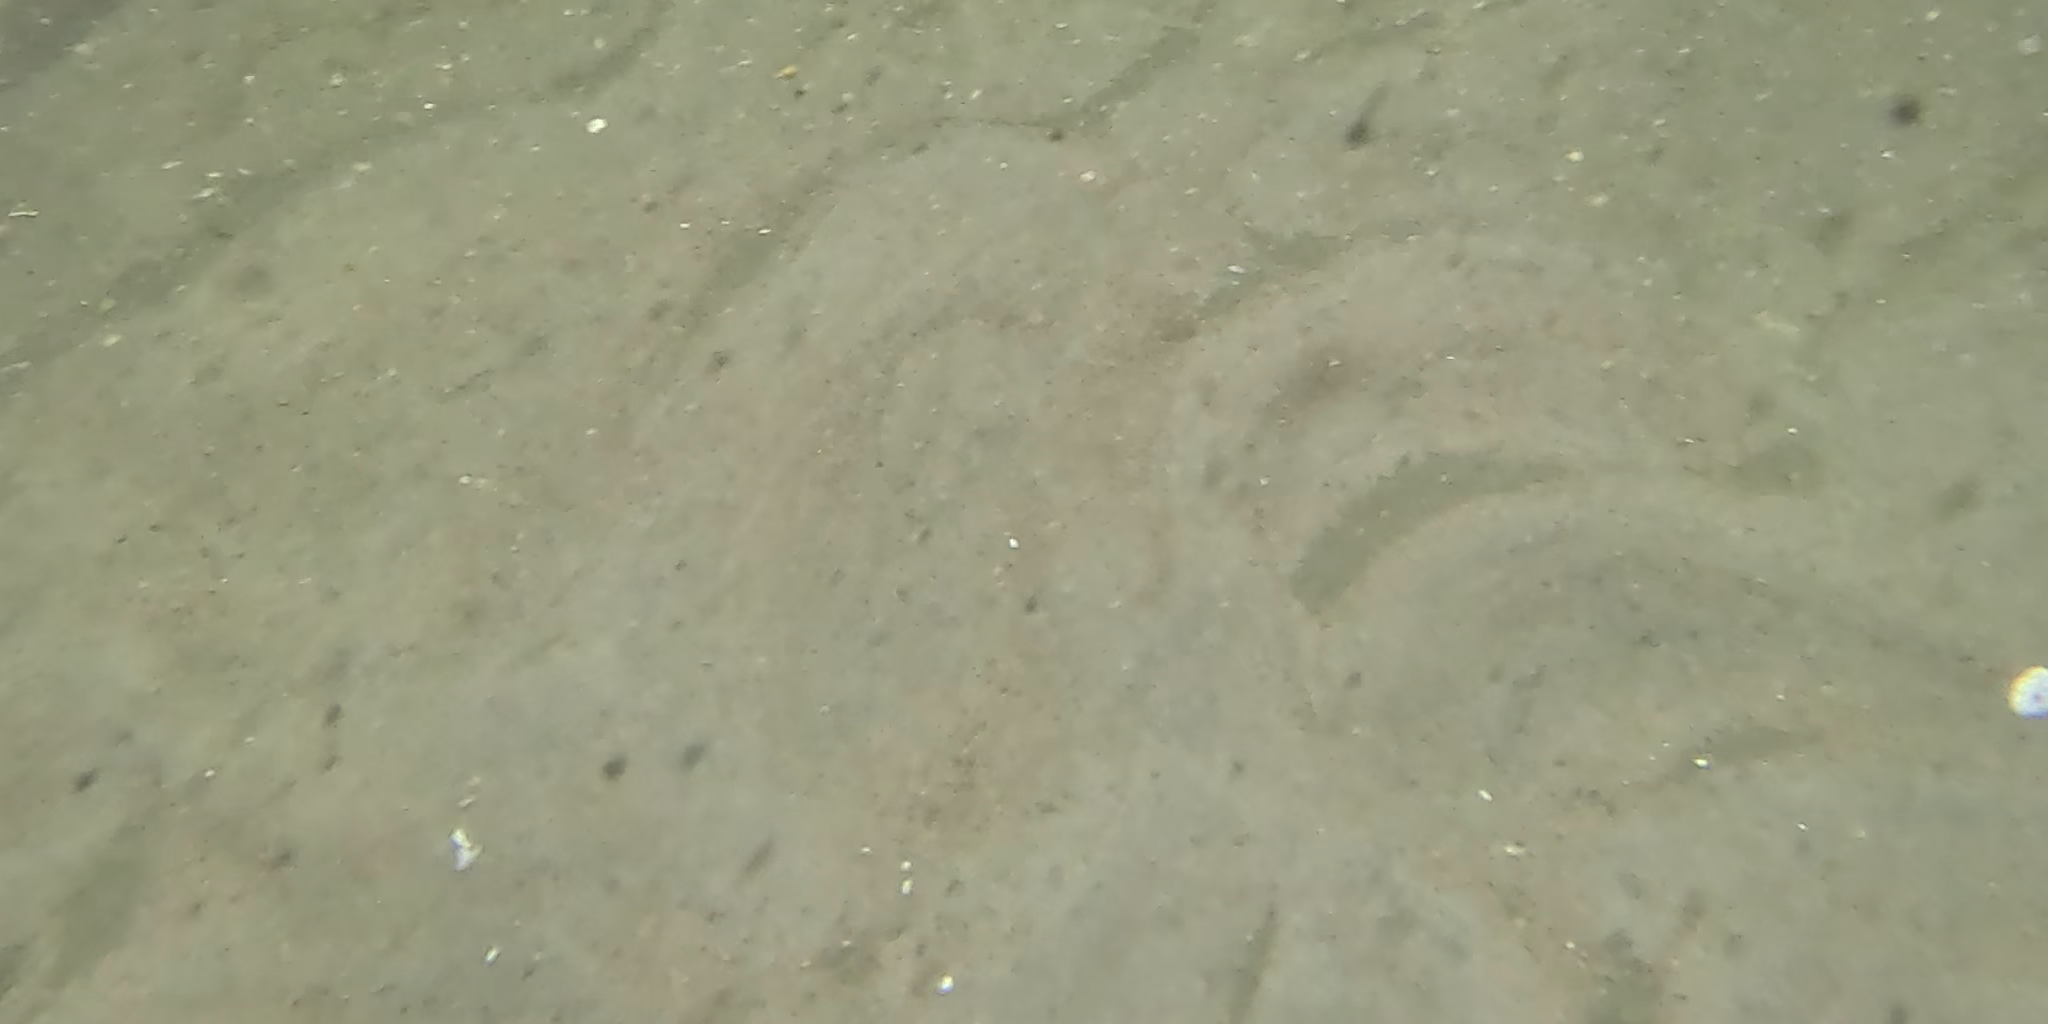
Seabed habitat: sand